Billy Herrington

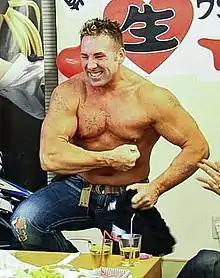
Herrington in Tokyo in 2011

William Glen Harold Herrington (July 14, 1969 – March 2, 2018), was an American model and pornographic film actor. In the late 2000s, his appearances in various gay pornography movies led him to become a popular Internet meme on video-sharing websites such as Japan's Nico Nico Douga, where he was referred to by the sobriquet . Since then, at least 15,000 short mash-up parodies of his clips—known as "Gachimuchi Pants Wrestling" (Japanese: ガチムチパンツレスリング, Hepburn: "Gachimuchi Pantsu Resuringu", lit. "Beefy Briefs Wrestling")—have been produced by users.